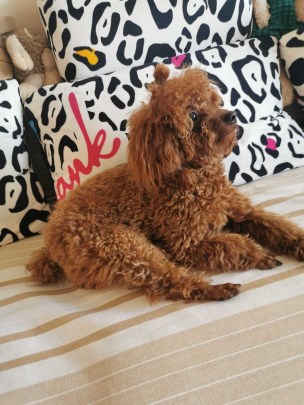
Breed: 7449-n000128-teddy